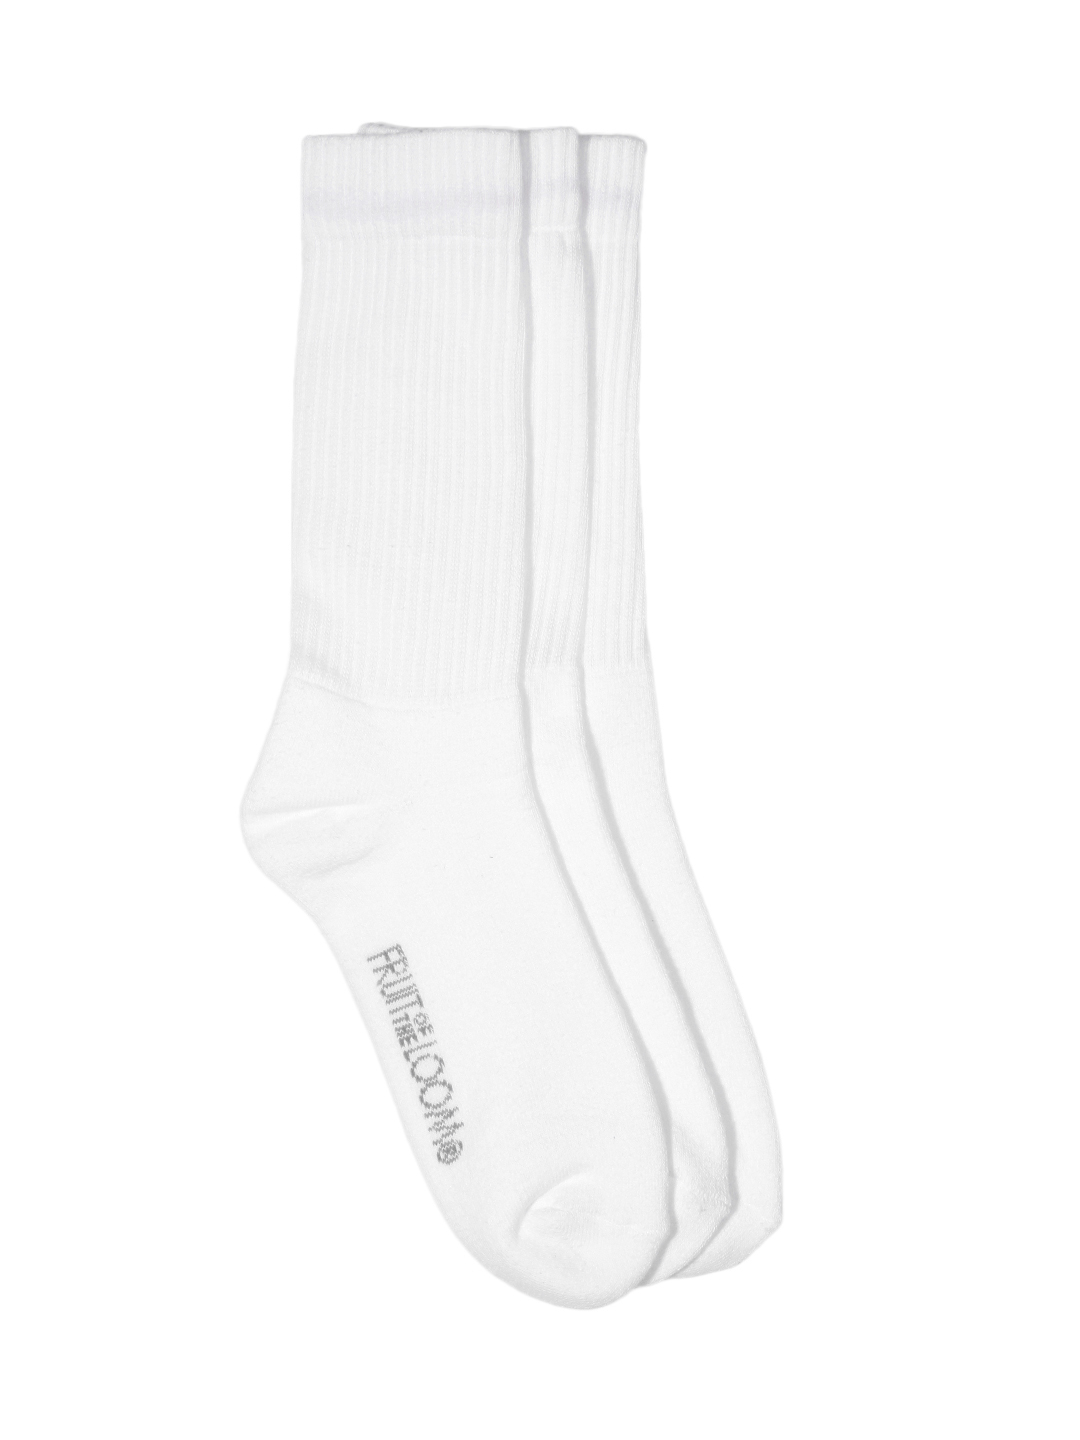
Fruit of the Loom Men White Pack of Three Socks
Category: Accessories / Socks / Socks
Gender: Men
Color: White
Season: Summer 2016
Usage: Casual